Sky position (RA, Dec in degrees): 19.308, -0.872
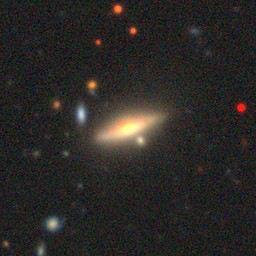
Galaxy morphology: Edge-on Galaxies with Bulge